Failed at Math(s)

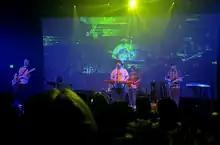
Panchiko playing live on the "Failed at Math(s)" tour

"Failed at Math(s)" was released on 5 May 2023 on CD, LP and digital services. The album marked the first new material from the band in 23 years, and their first studio album altogether.